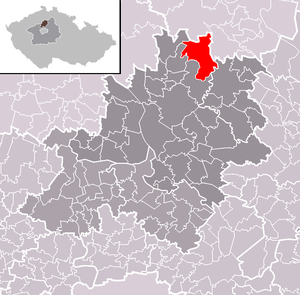
Dobřeň est une commune du district de Mělník, dans la région de Bohême-Centrale, en République tchèque. Sa population s'élevait à 177 habitants en 2020.